Elena Berezhnaya

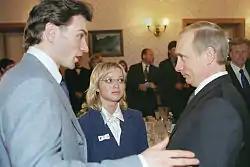
Berezhnaya and Sikharulidze meet Vladimir Putin in March 2002

At the 2002 Winter Olympics in Salt Lake City, both pairs skated strong short programs, after which Berezhnaya/Sikharulidze were in first and Salé/Pelletier, who had a fall at the end of their program, second. In the long program, Berezhnaya/Sikharulidze skated a good program although Sikharulidze had a stumble on a jump element before quickly regaining unison with his partner. Salé/Pelletier, meanwhile, had no obvious mistakes, although their program was easier. Four judges placed the Canadians first, while five had Berezhnaya/Sikharulidze as the winners, with the Canadians receiving higher technical scores and the Russians higher presentation scores. They were awarded the gold and the Canadians the silver. The result sparked a controversy with the media emphasizing Sikharulidze's stepout.